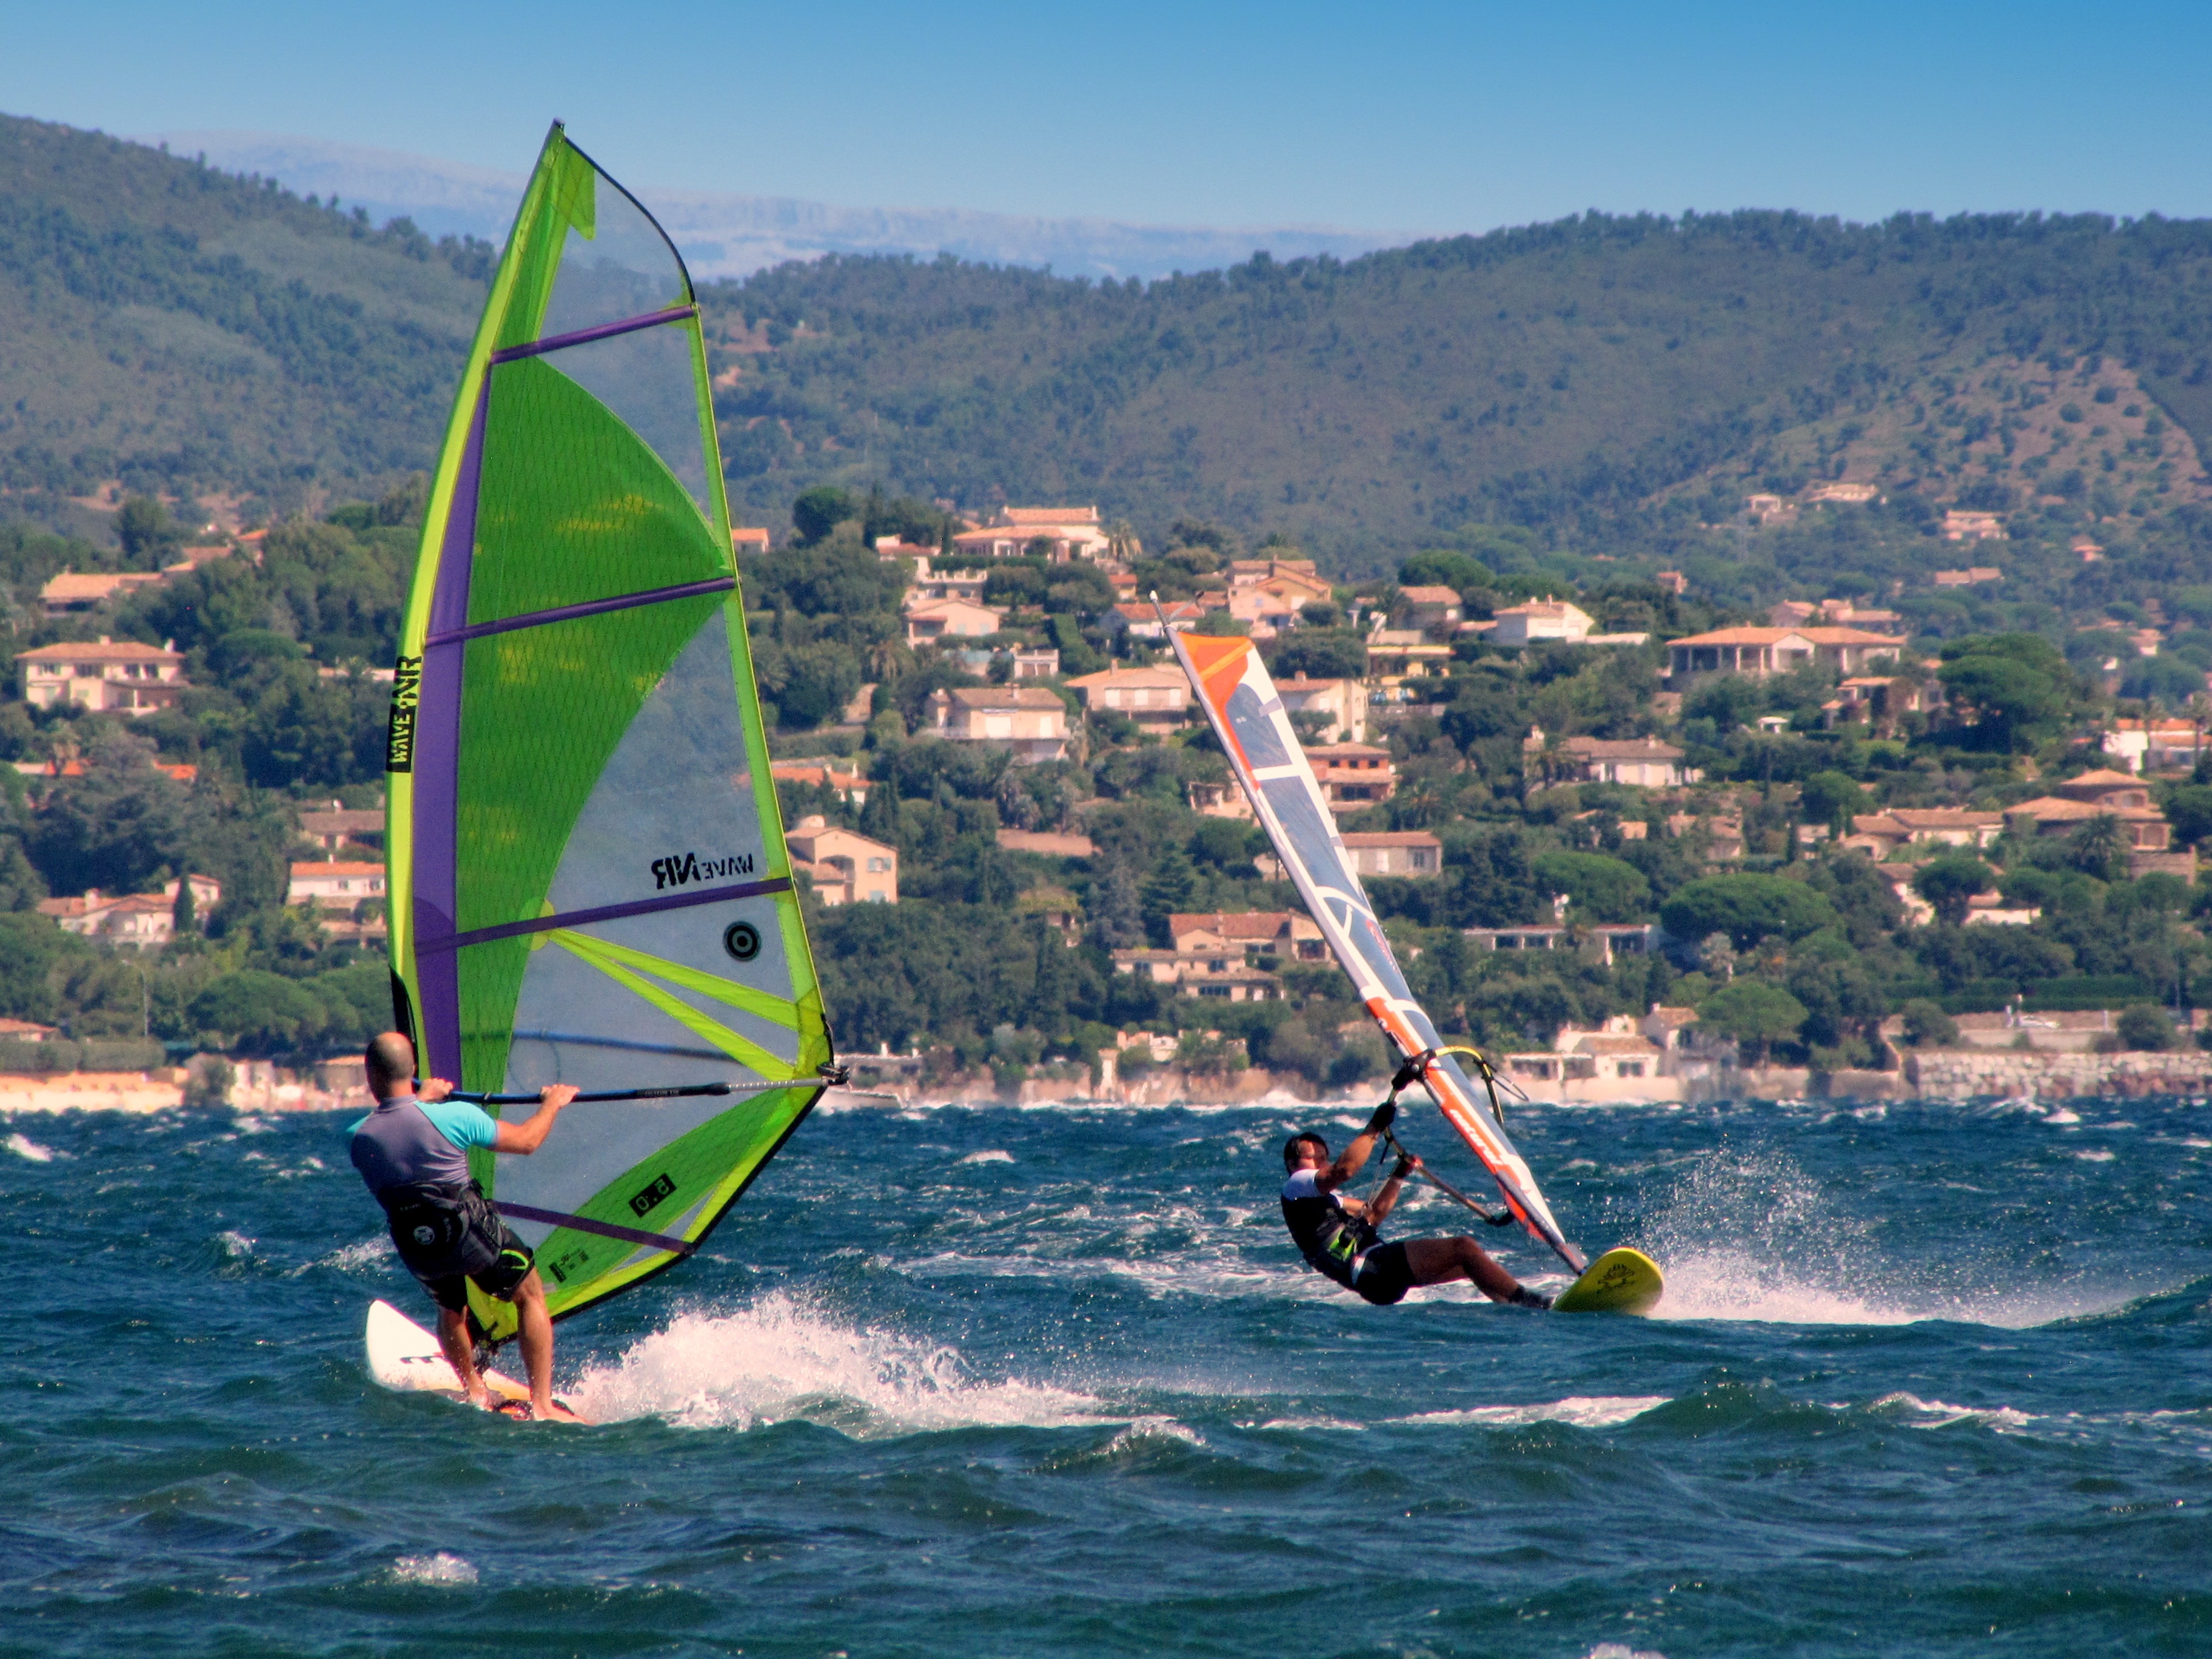
wind, recreation, surfing, vehicle, sailing, extreme sport, windsurf, sports, windsurfing, sail, aquatics, south of france, water sport, wind surfers, outdoor recreation, saint tropez, boardsport, surface water sports, dinghy sailing